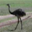
Label: bird